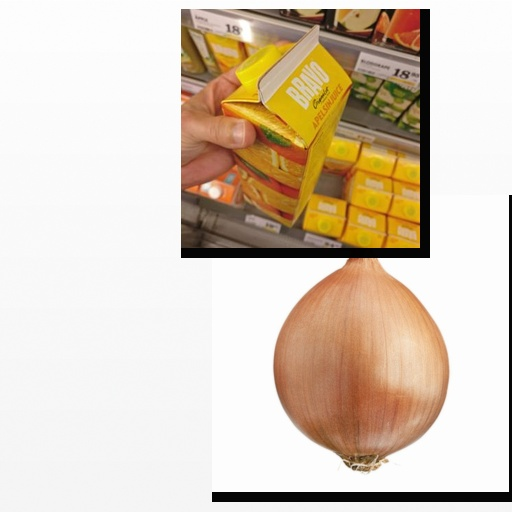
Food items: onion, orange_juice